Adlai Stevenson II

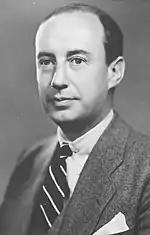
Stevenson as governor.

In July 1933, Stevenson took a job opportunity as special attorney and assistant to Jerome Frank, the general counsel of the Agricultural Adjustment Administration (AAA), a part of President Franklin D. Roosevelt's New Deal. Following the repeal of Prohibition in December 1933, Stevenson changed jobs, becoming chief attorney for the Federal Alcohol Control Administration (FACA), a subsidiary of the AAA which regulated the activities of the alcohol industry.